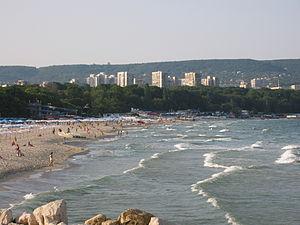
Varna est une ville de l'est de la Bulgarie, au bord de la mer Noire. Deuxième ville du pays par sa population, elle compte 395 488 habitants au recensement de 2018.